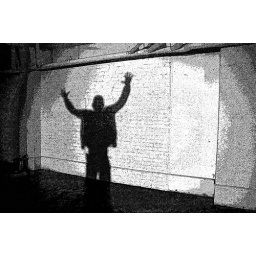
ibw3 - against blue wall 90